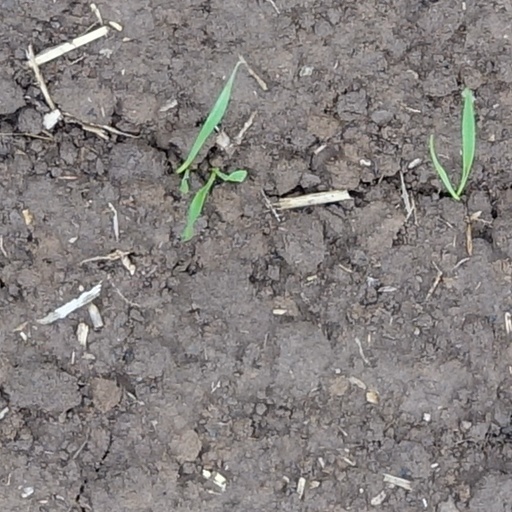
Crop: wheat